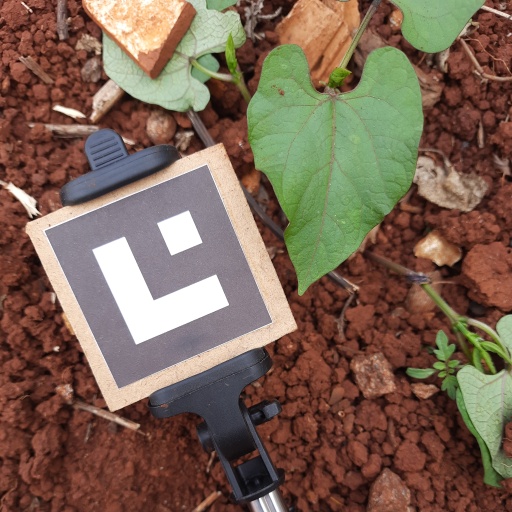
Observations: wavy surface, no eating holes, with soild dust, under shade